Conrad Santos

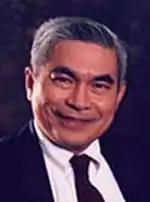

Conrado de Regla Santos (November 26, 1934 – February 29, 2016) was a politician in the province of Manitoba, Canada. He was a member of the Legislative Assembly of Manitoba from 1981 to 1988, and again from 1990 to 2007. Conrado as his family and friends called him, had three children: Evelyn Santos, Conrad Santos and Robert Santos.